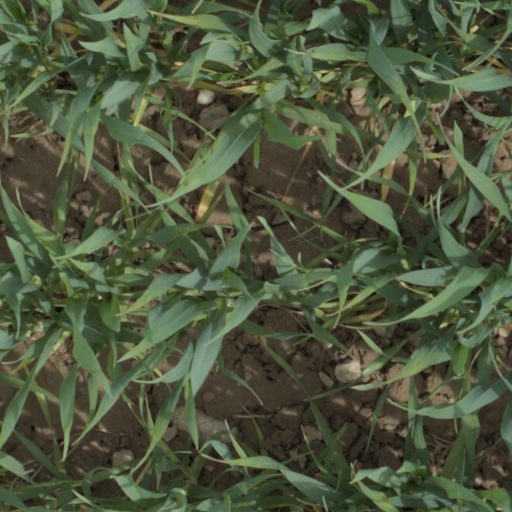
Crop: wheat